Cecilia Domeyko

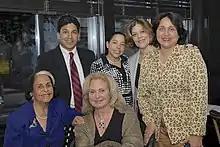
Cecilia Domeyko with members of the Mirabal family of the Dominican Republic, the subjects of her film "Code Name: Butterflies".

In 2003 Domeyko produced the documentary "Nombre Secreto: Mariposas" (Code Name: Butterflies). The film focuses on the life of three Dominican-born Mirabal sisters who in the 1950s were significant resistance figures against the Trujillo dictatorship. In an interview with Juventud Rebelde, Domeyko states that her inspiration for the film came from reading the book "En el Tiempo de las Mariposas" by Julia Alvarez. The documentary film features interviews with 40 survivors of the Rafael Trujillo regime in the Dominican Republic. Key scenes of the documentary were filmed with actors in Cuba, which is noteworthy as this took place at a time when it was difficult for filmmakers and media members to get access to the island under the Castro regime. The documentary also had a later premiere at the Hall of the Americas at the Organization of American States in Washington, DC and was exhibited throughout the Dominican Republic after a Dominican Premiere hosted by the House of Representatives of the Dominican Republic.